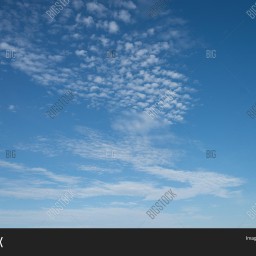
Cloud type: Cirrocumulus (Cc)